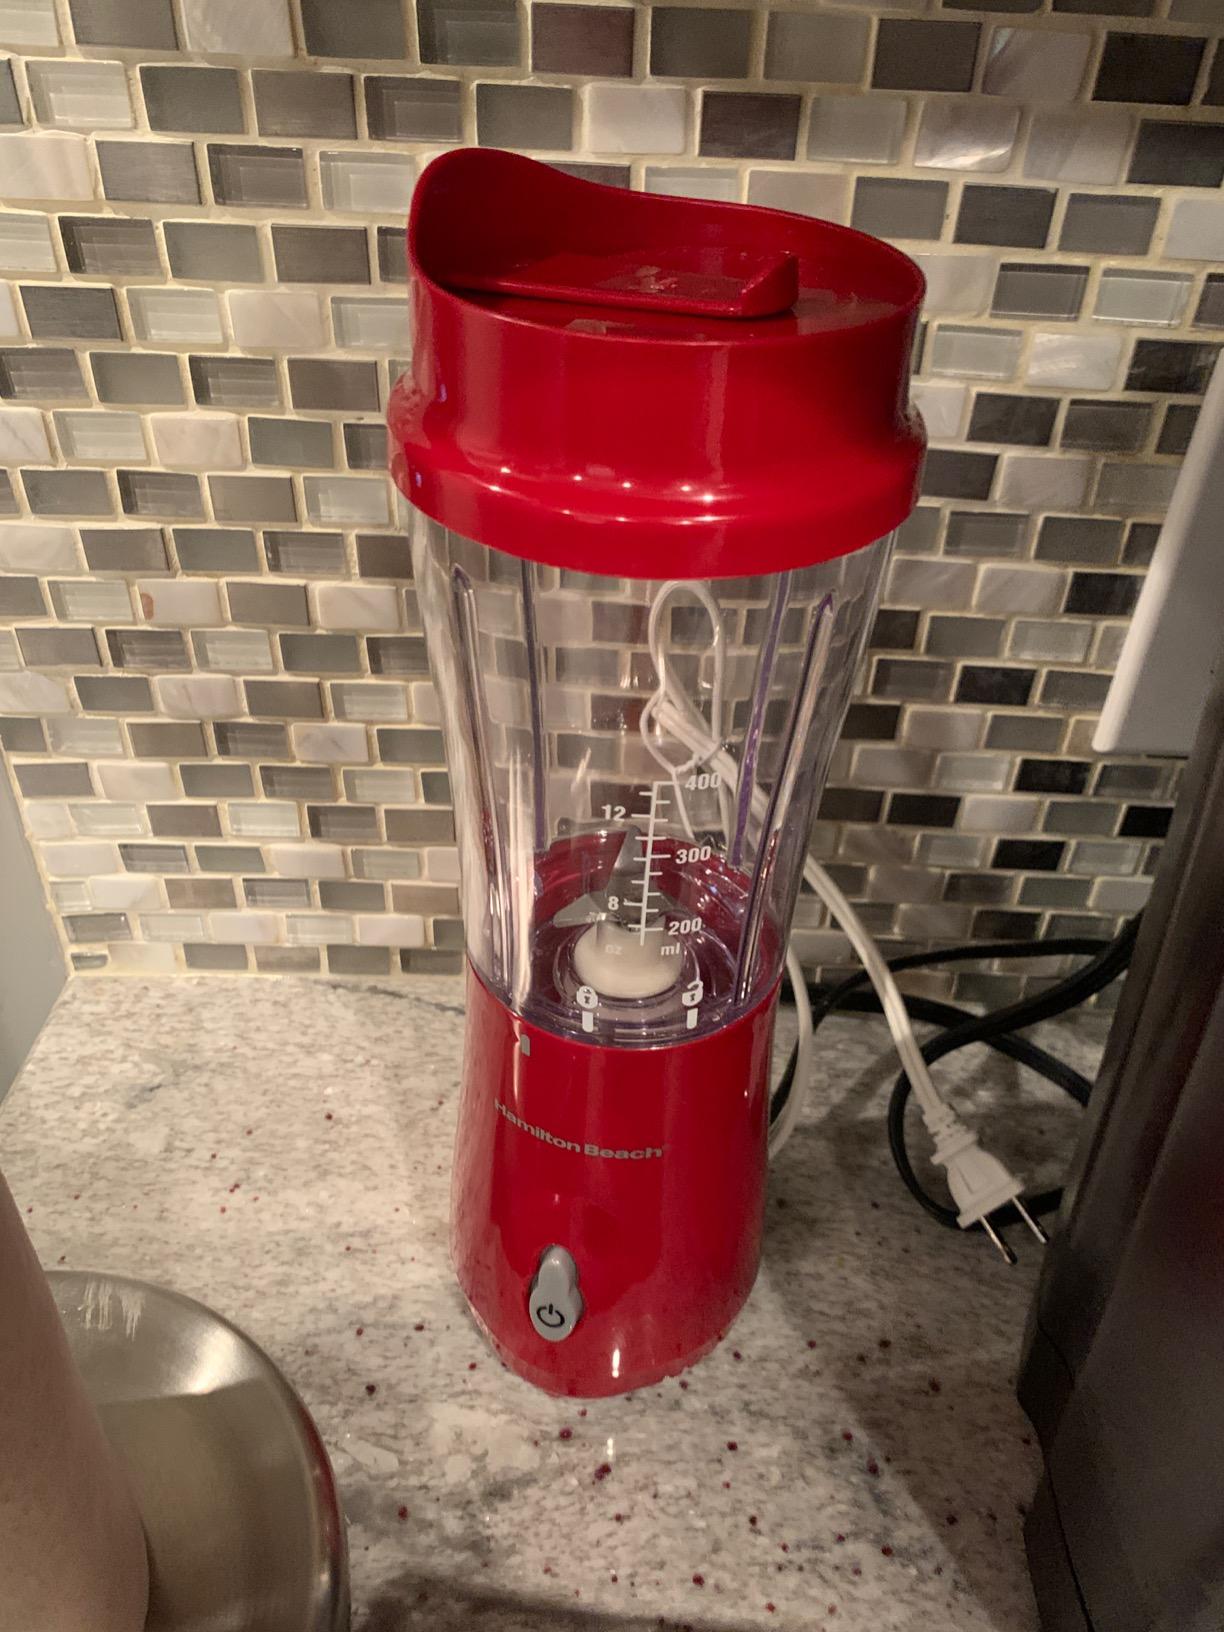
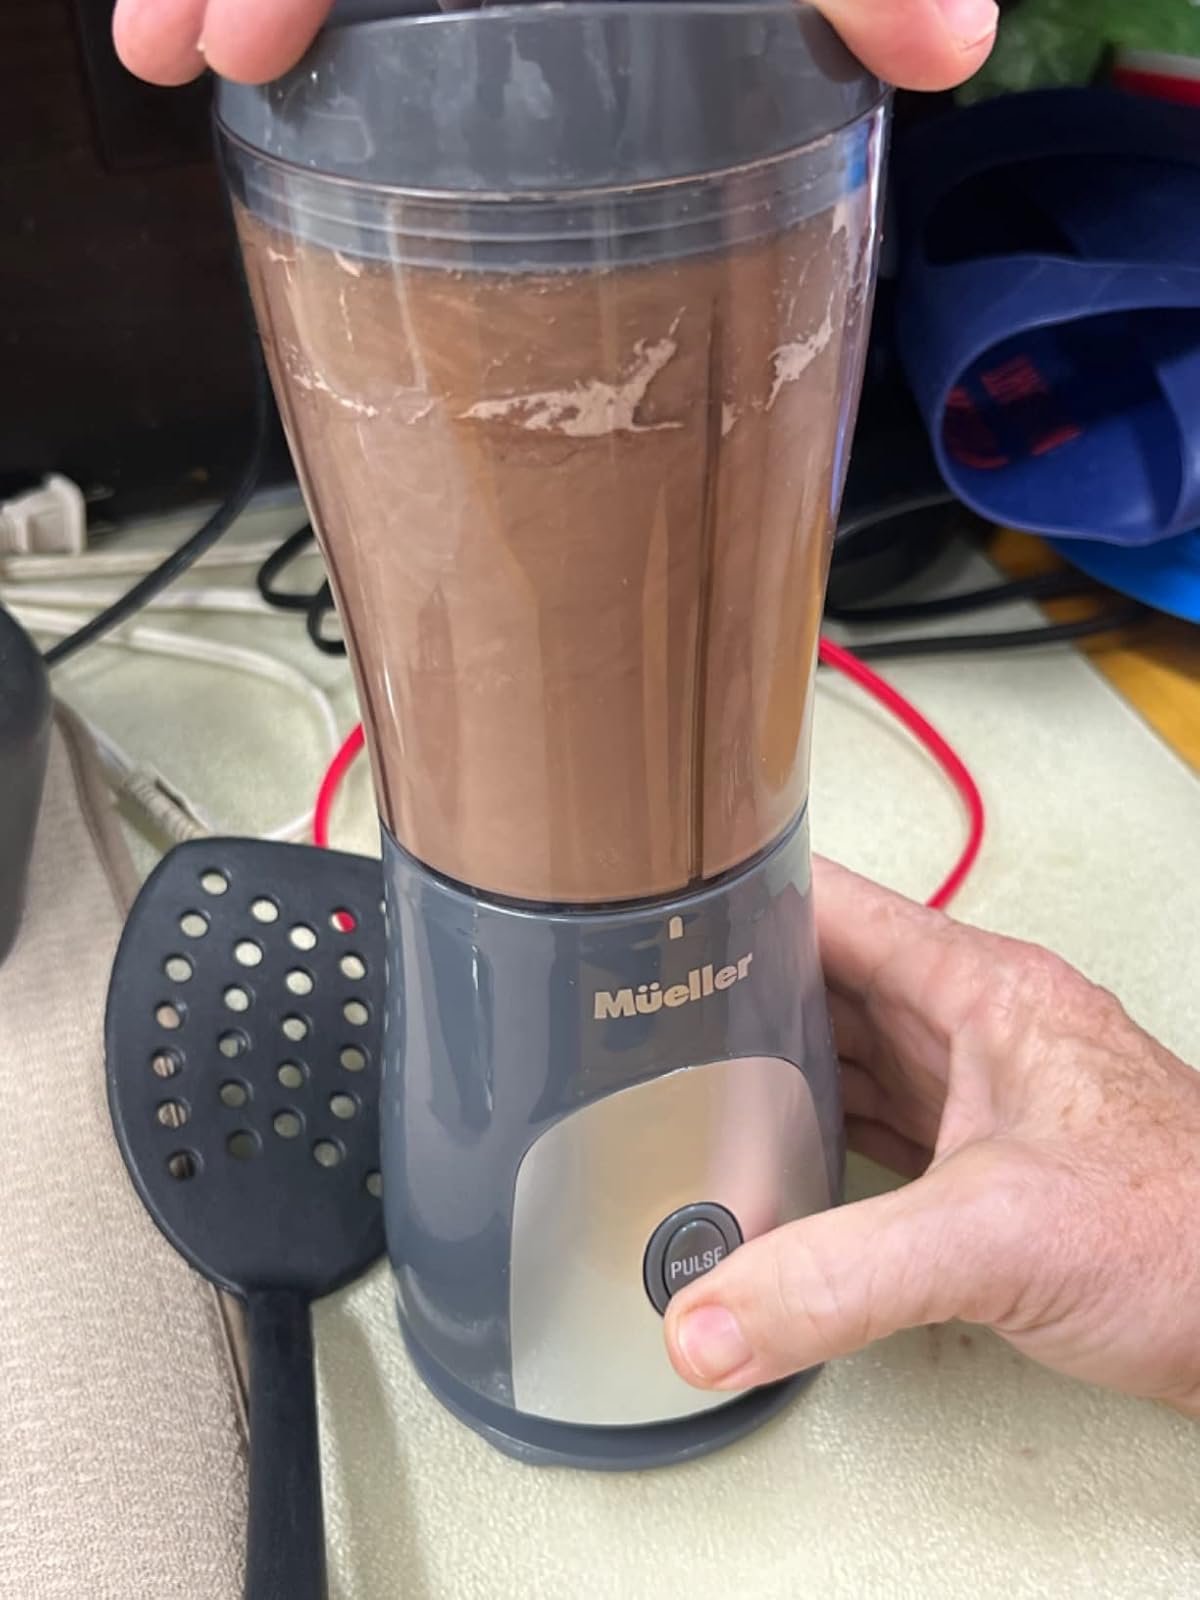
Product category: items_blender
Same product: no